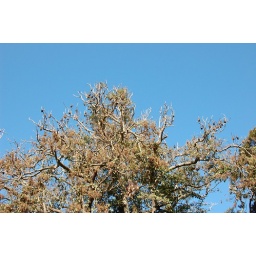
All the little nubs in the tree are flying foxes!